Atari 8-bit computers

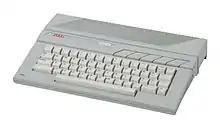
Atari 130XE

The 65XE and 130XE (XE stands for XL-Compatible Eight-bit) were announced in 1985 at the same time as the Atari 520ST, and they visually resemble the ST. The 65XE has 64 KB of RAM and is functionally equivalent to the 800XL minus the PBI connection. The 130XE has 128 KB of memory, accessible through bank switching. The additional 64K can be used as a RAM drive.